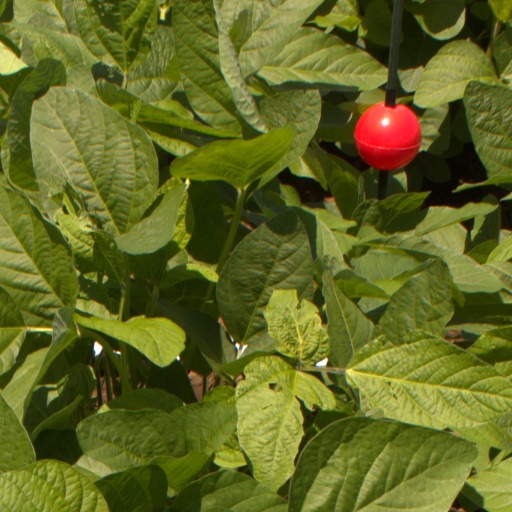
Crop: soybean